Kirana gharana

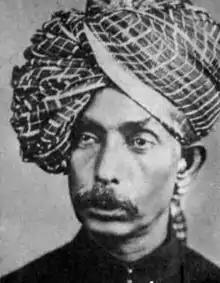
Photograph of Abdul Karim Khan who was celebrated for the extraordinary sweetness and tunefulness of his voice.

Awareness about the Kirana Gharana grew with the rising status of Beenkar Bande Ali Khan in the Gwalior Court and Indore Court in the mid-19th Century. Due to his fame, members of his extended family, such as vocalists Abdul Karim Khan and Abdul Wahid Khan, began describing themselves as from the same gharana. The Kirana Gharana takes its name from the birth place of Bande Ali Khan, Kairana, though the family is said to originate from Saharanpur District. Bande Ali Khan is arguably the most influential Hindustani Classical instrumentalist of the 19th Century. In its initial decades, the importance of Kirana Gharana was derived from his status. Since, the fame of Abdul Karim Khan and Abdul Wahid Khan extended the gharana's name which came to be associated with singing.